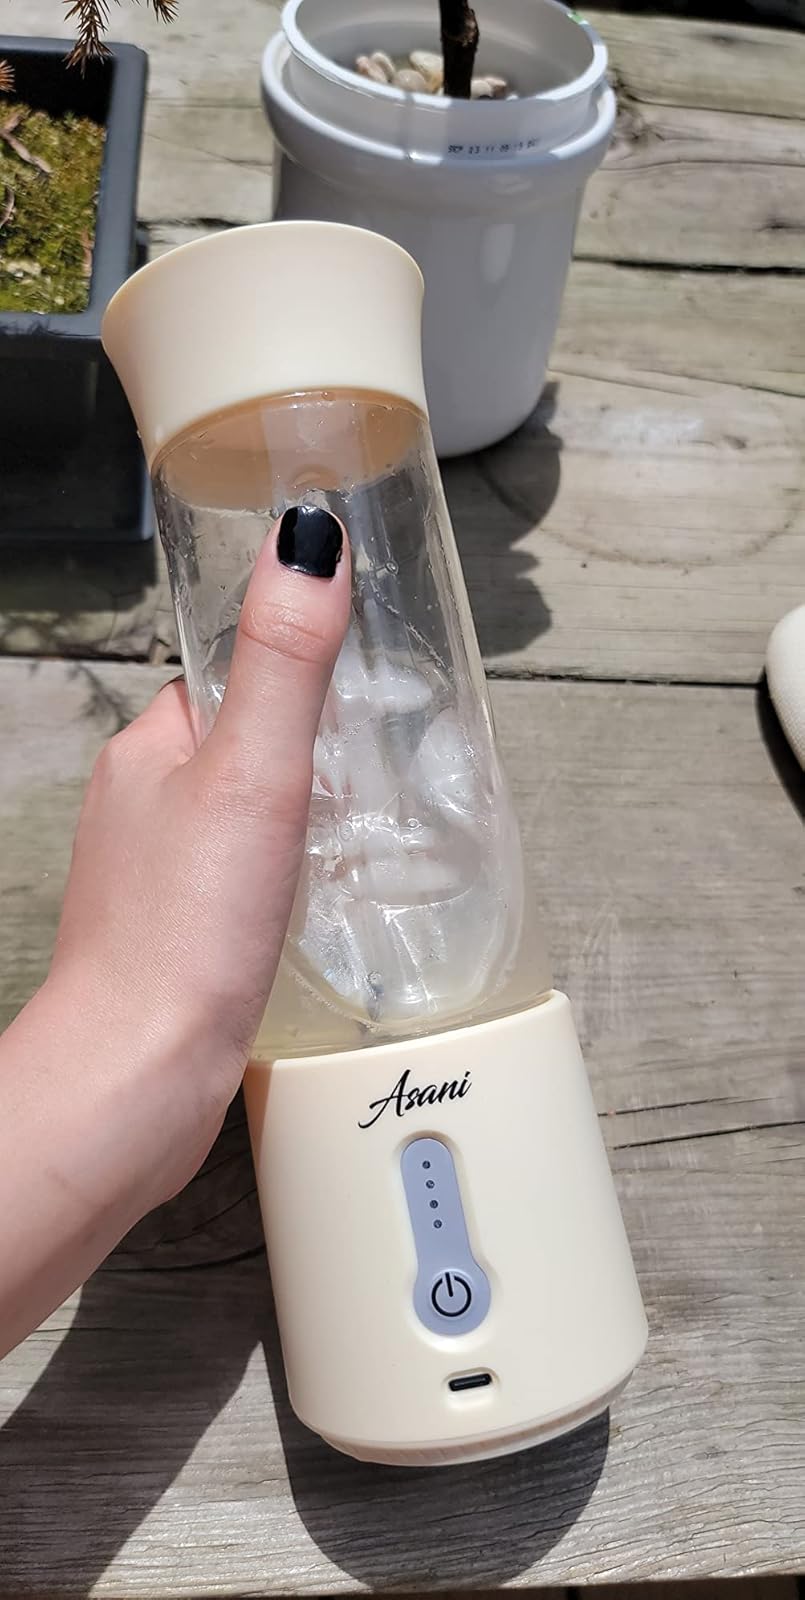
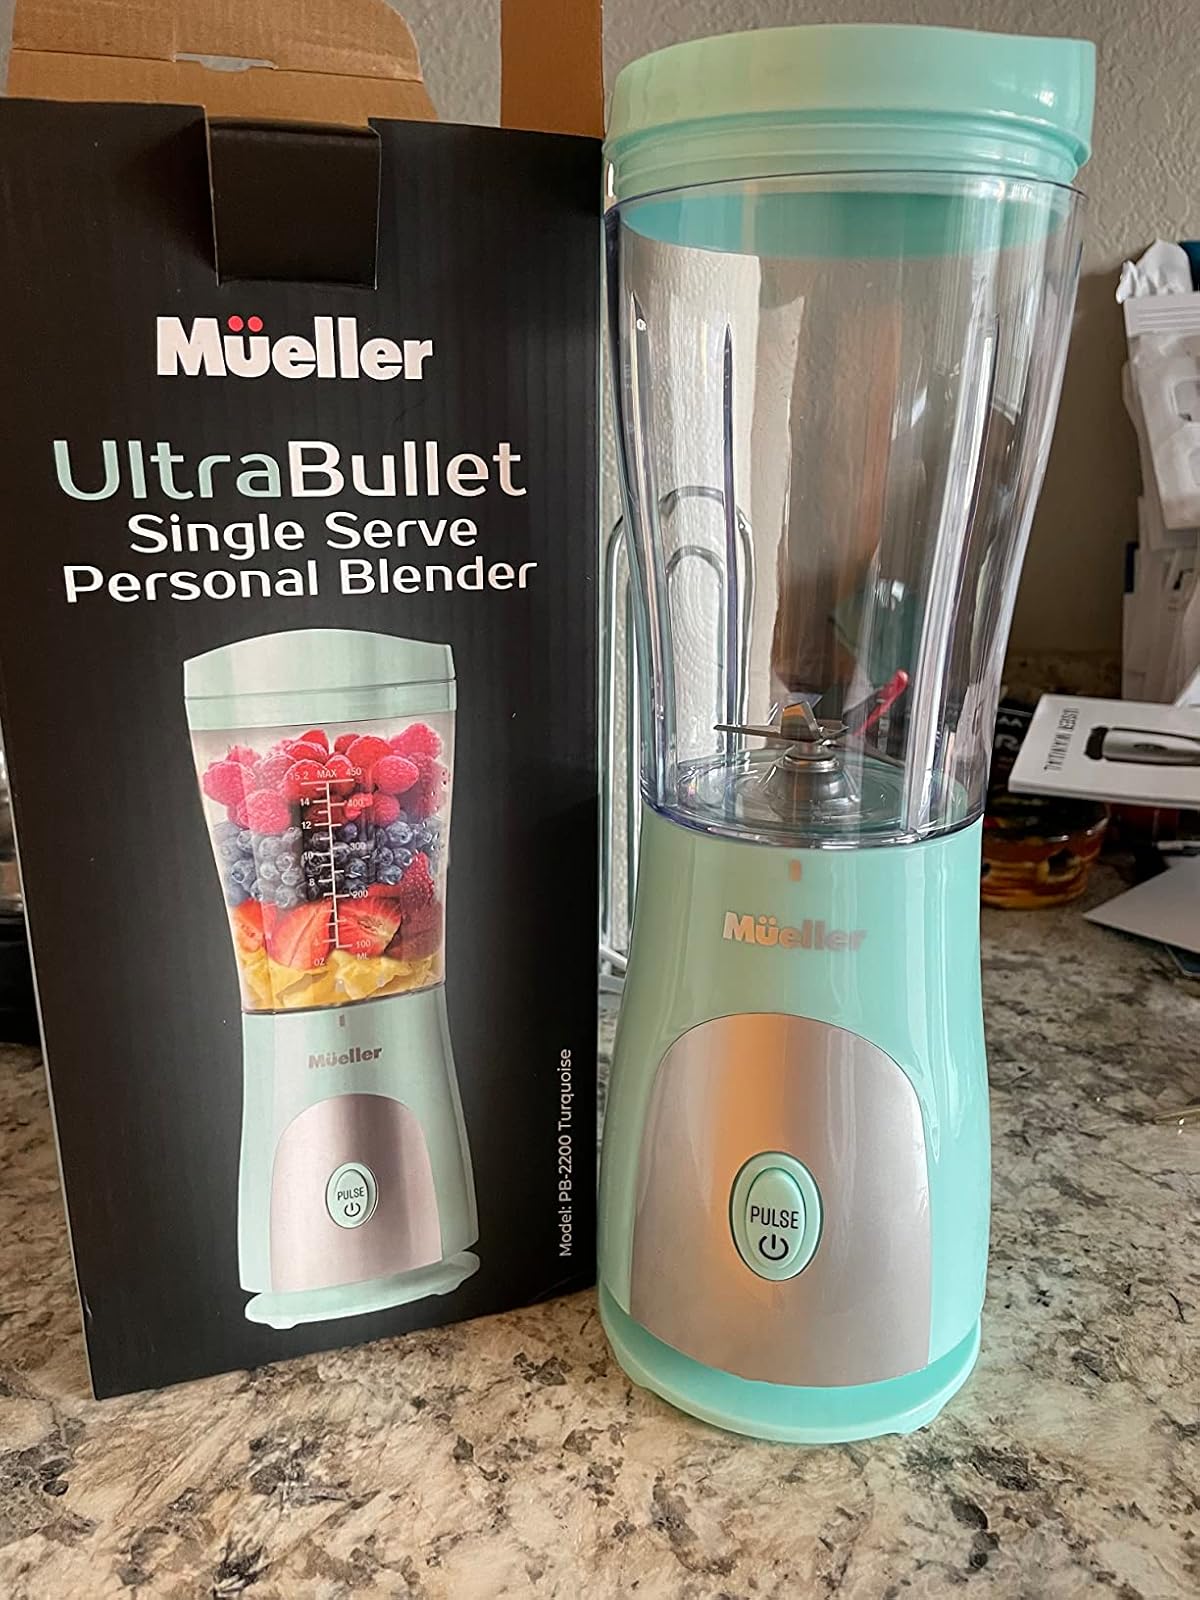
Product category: items_blender
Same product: no